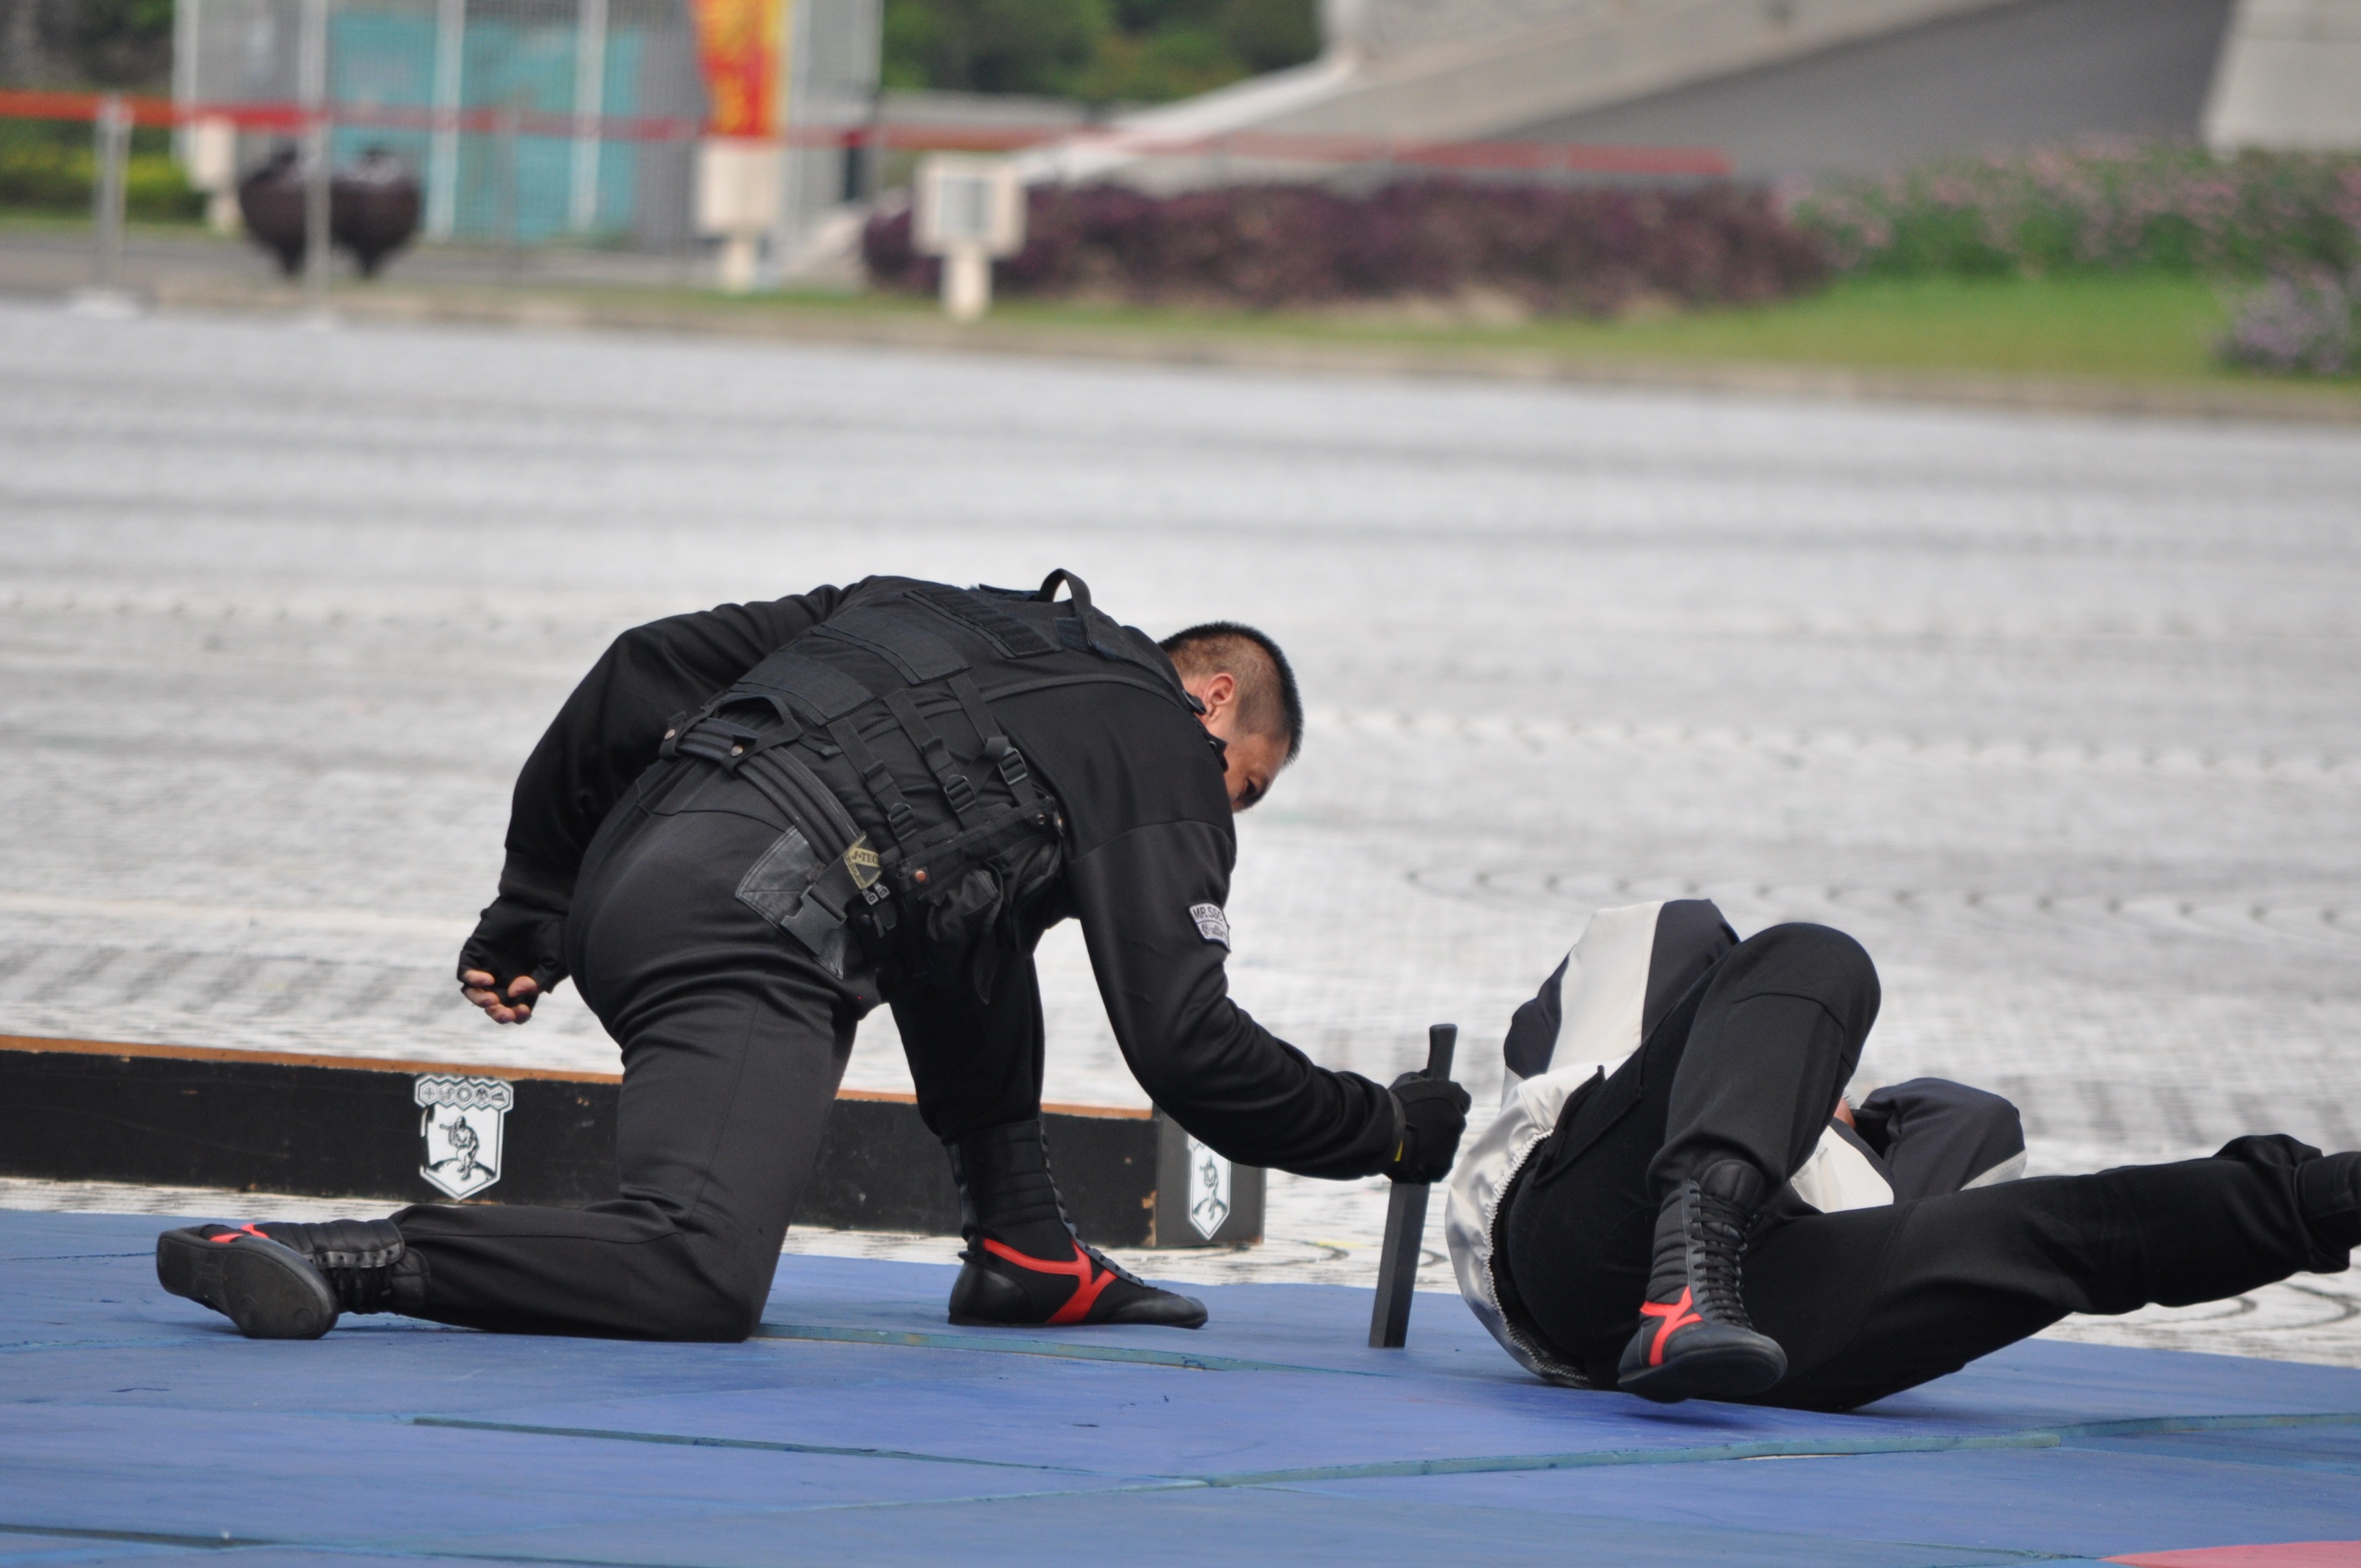
soldier, black, footwear, taiwan, rally, combat skills